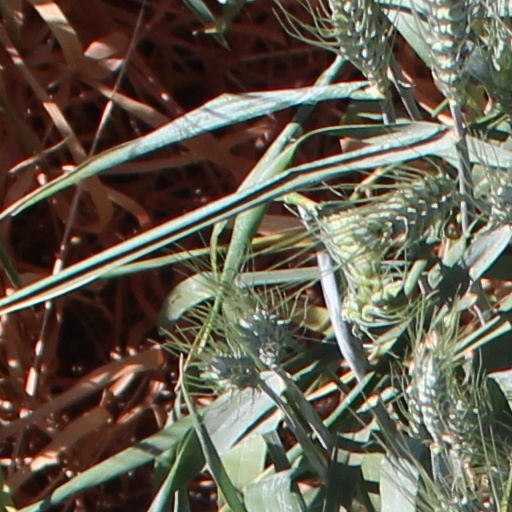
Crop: wheat